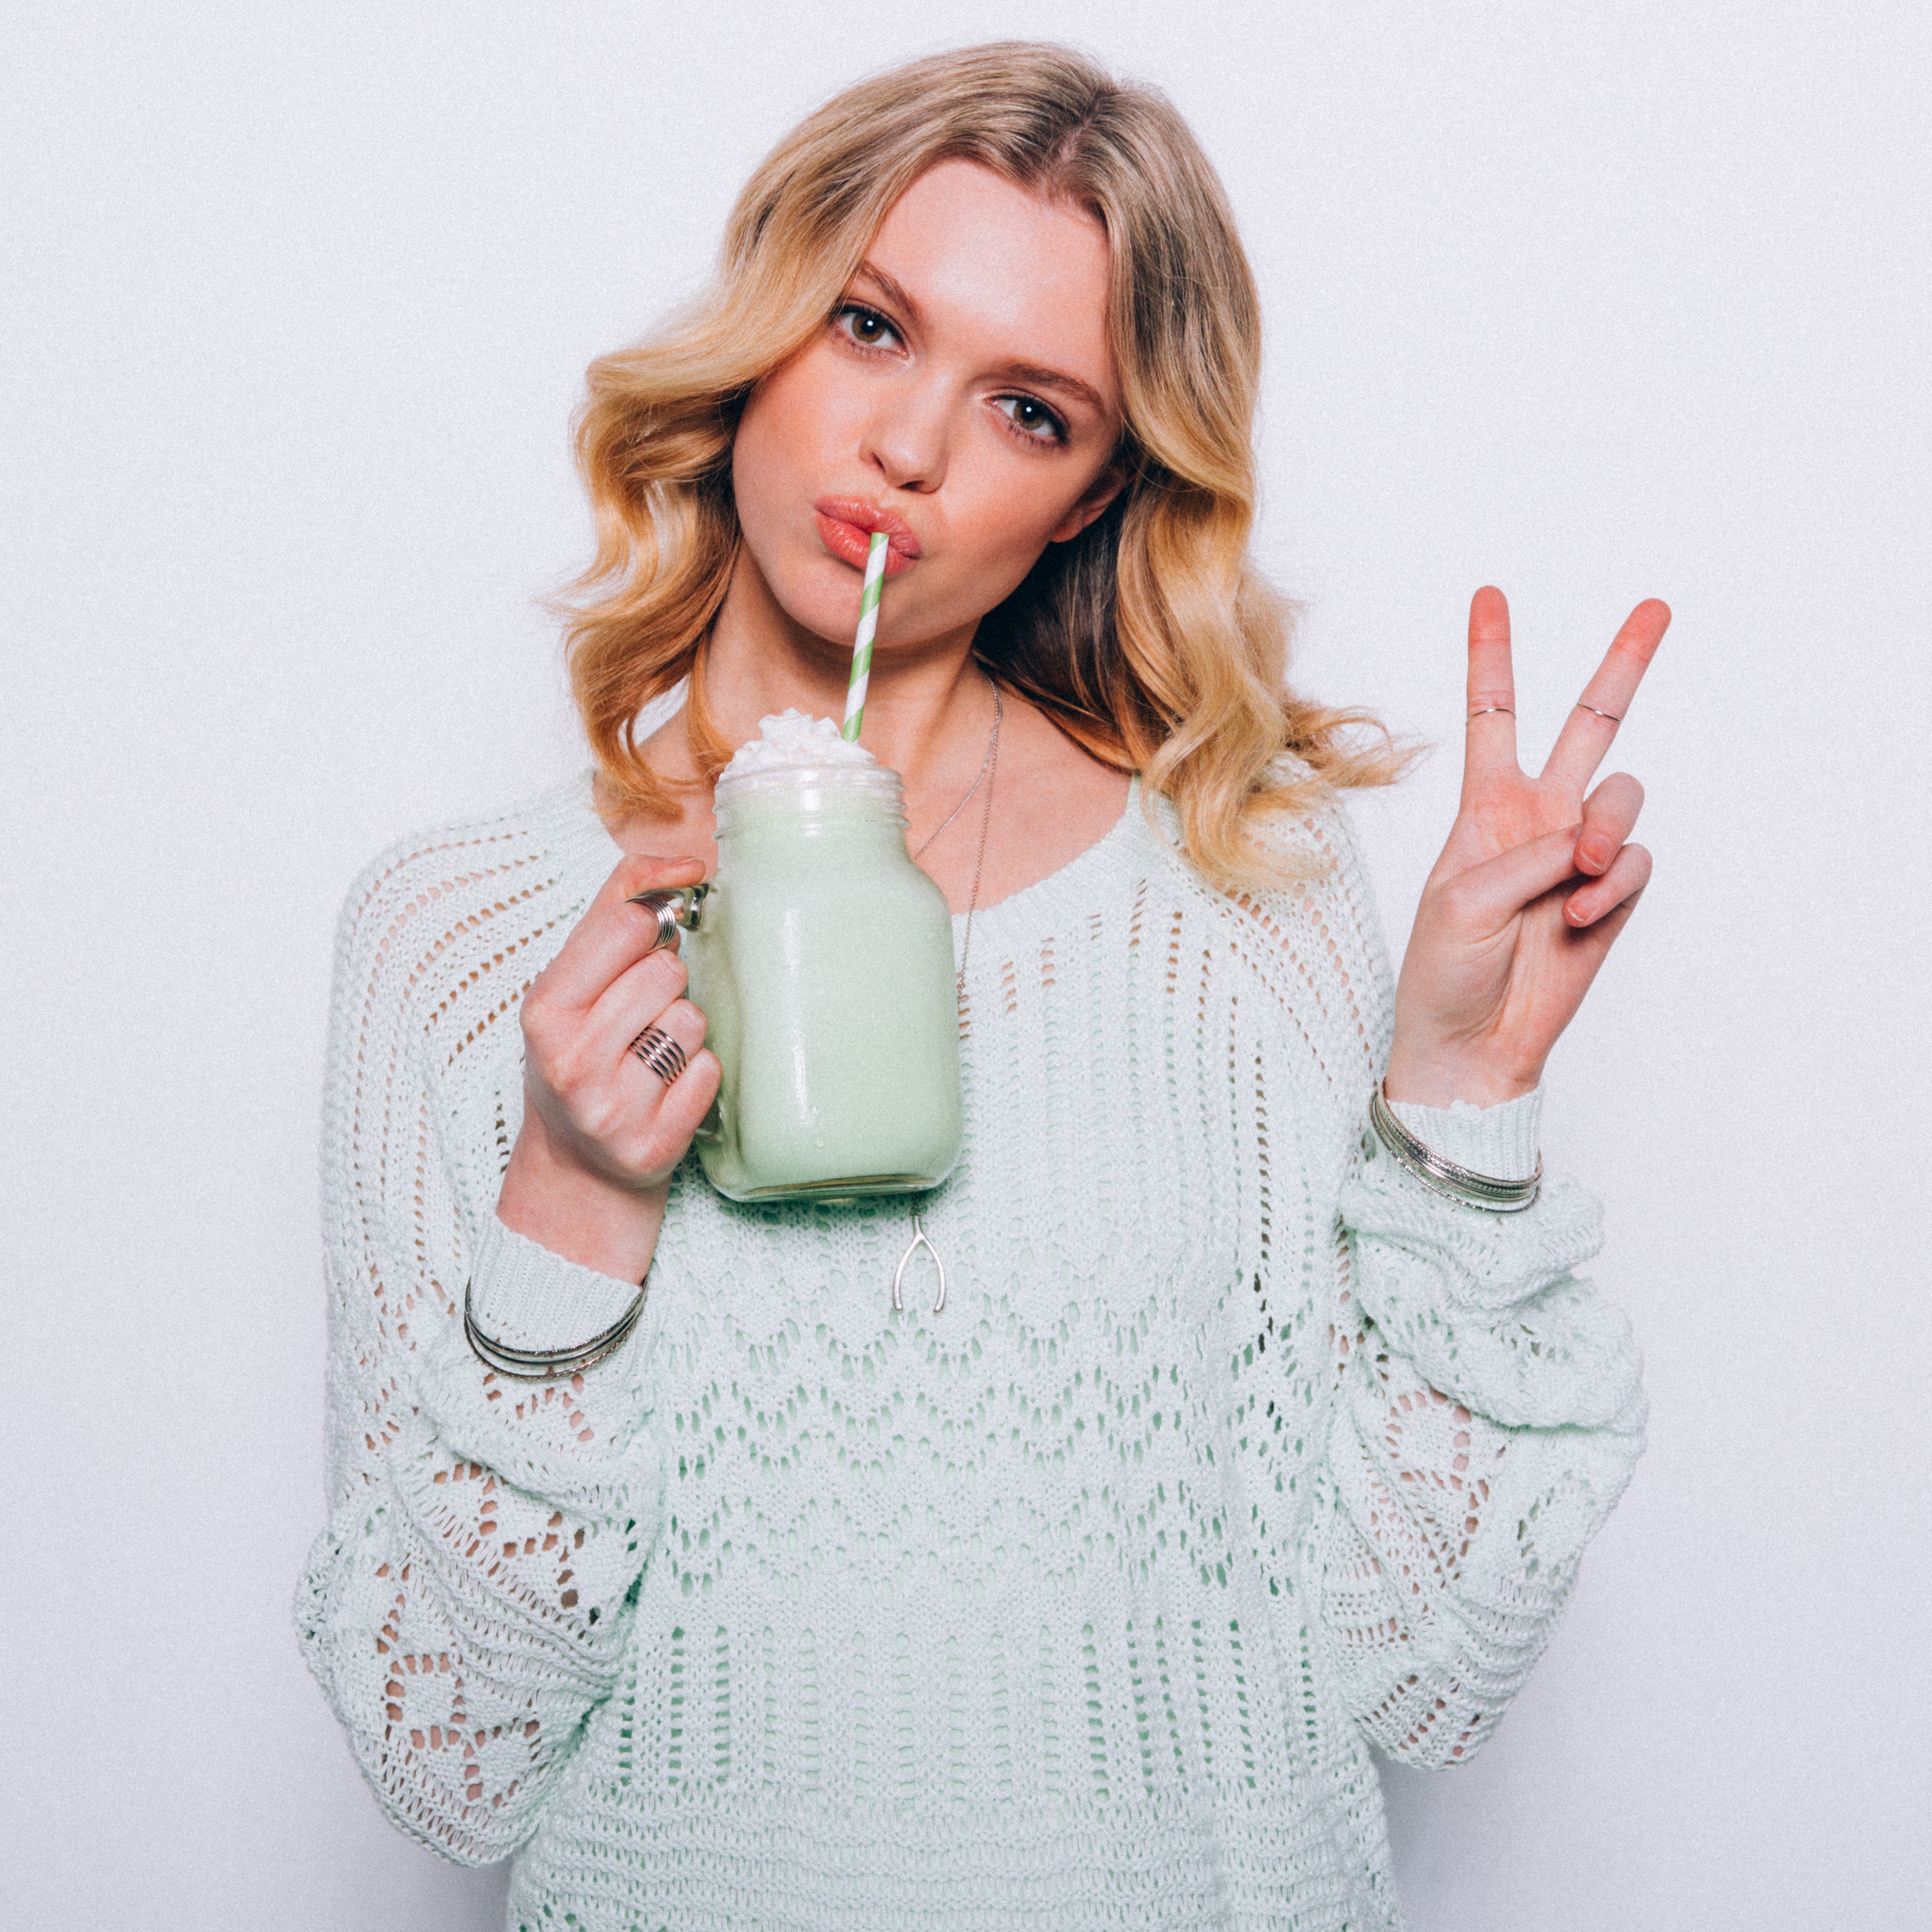
hand, pattern, finger, clothing, neck, glasses, sleeve